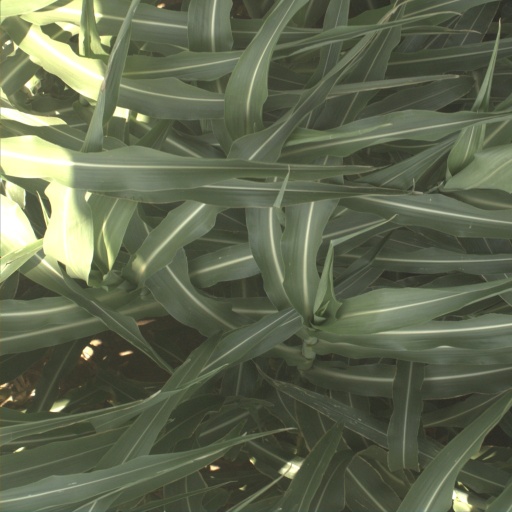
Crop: sorghum